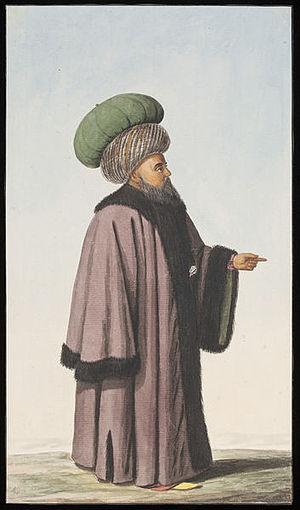
Les relations internationales de l'Empire ottoman ont été caractérisées par une compétition constante avec la Perse à l'Est de son territoire et l'Europe à l'ouest. Ces relations se sont détériorées à la fin du XIXᵉ siècle et au début du XXᵉ siècle avec l'éveil du nationalisme sous l'Empire ottoman, menant à la perte de nombreuses régions.